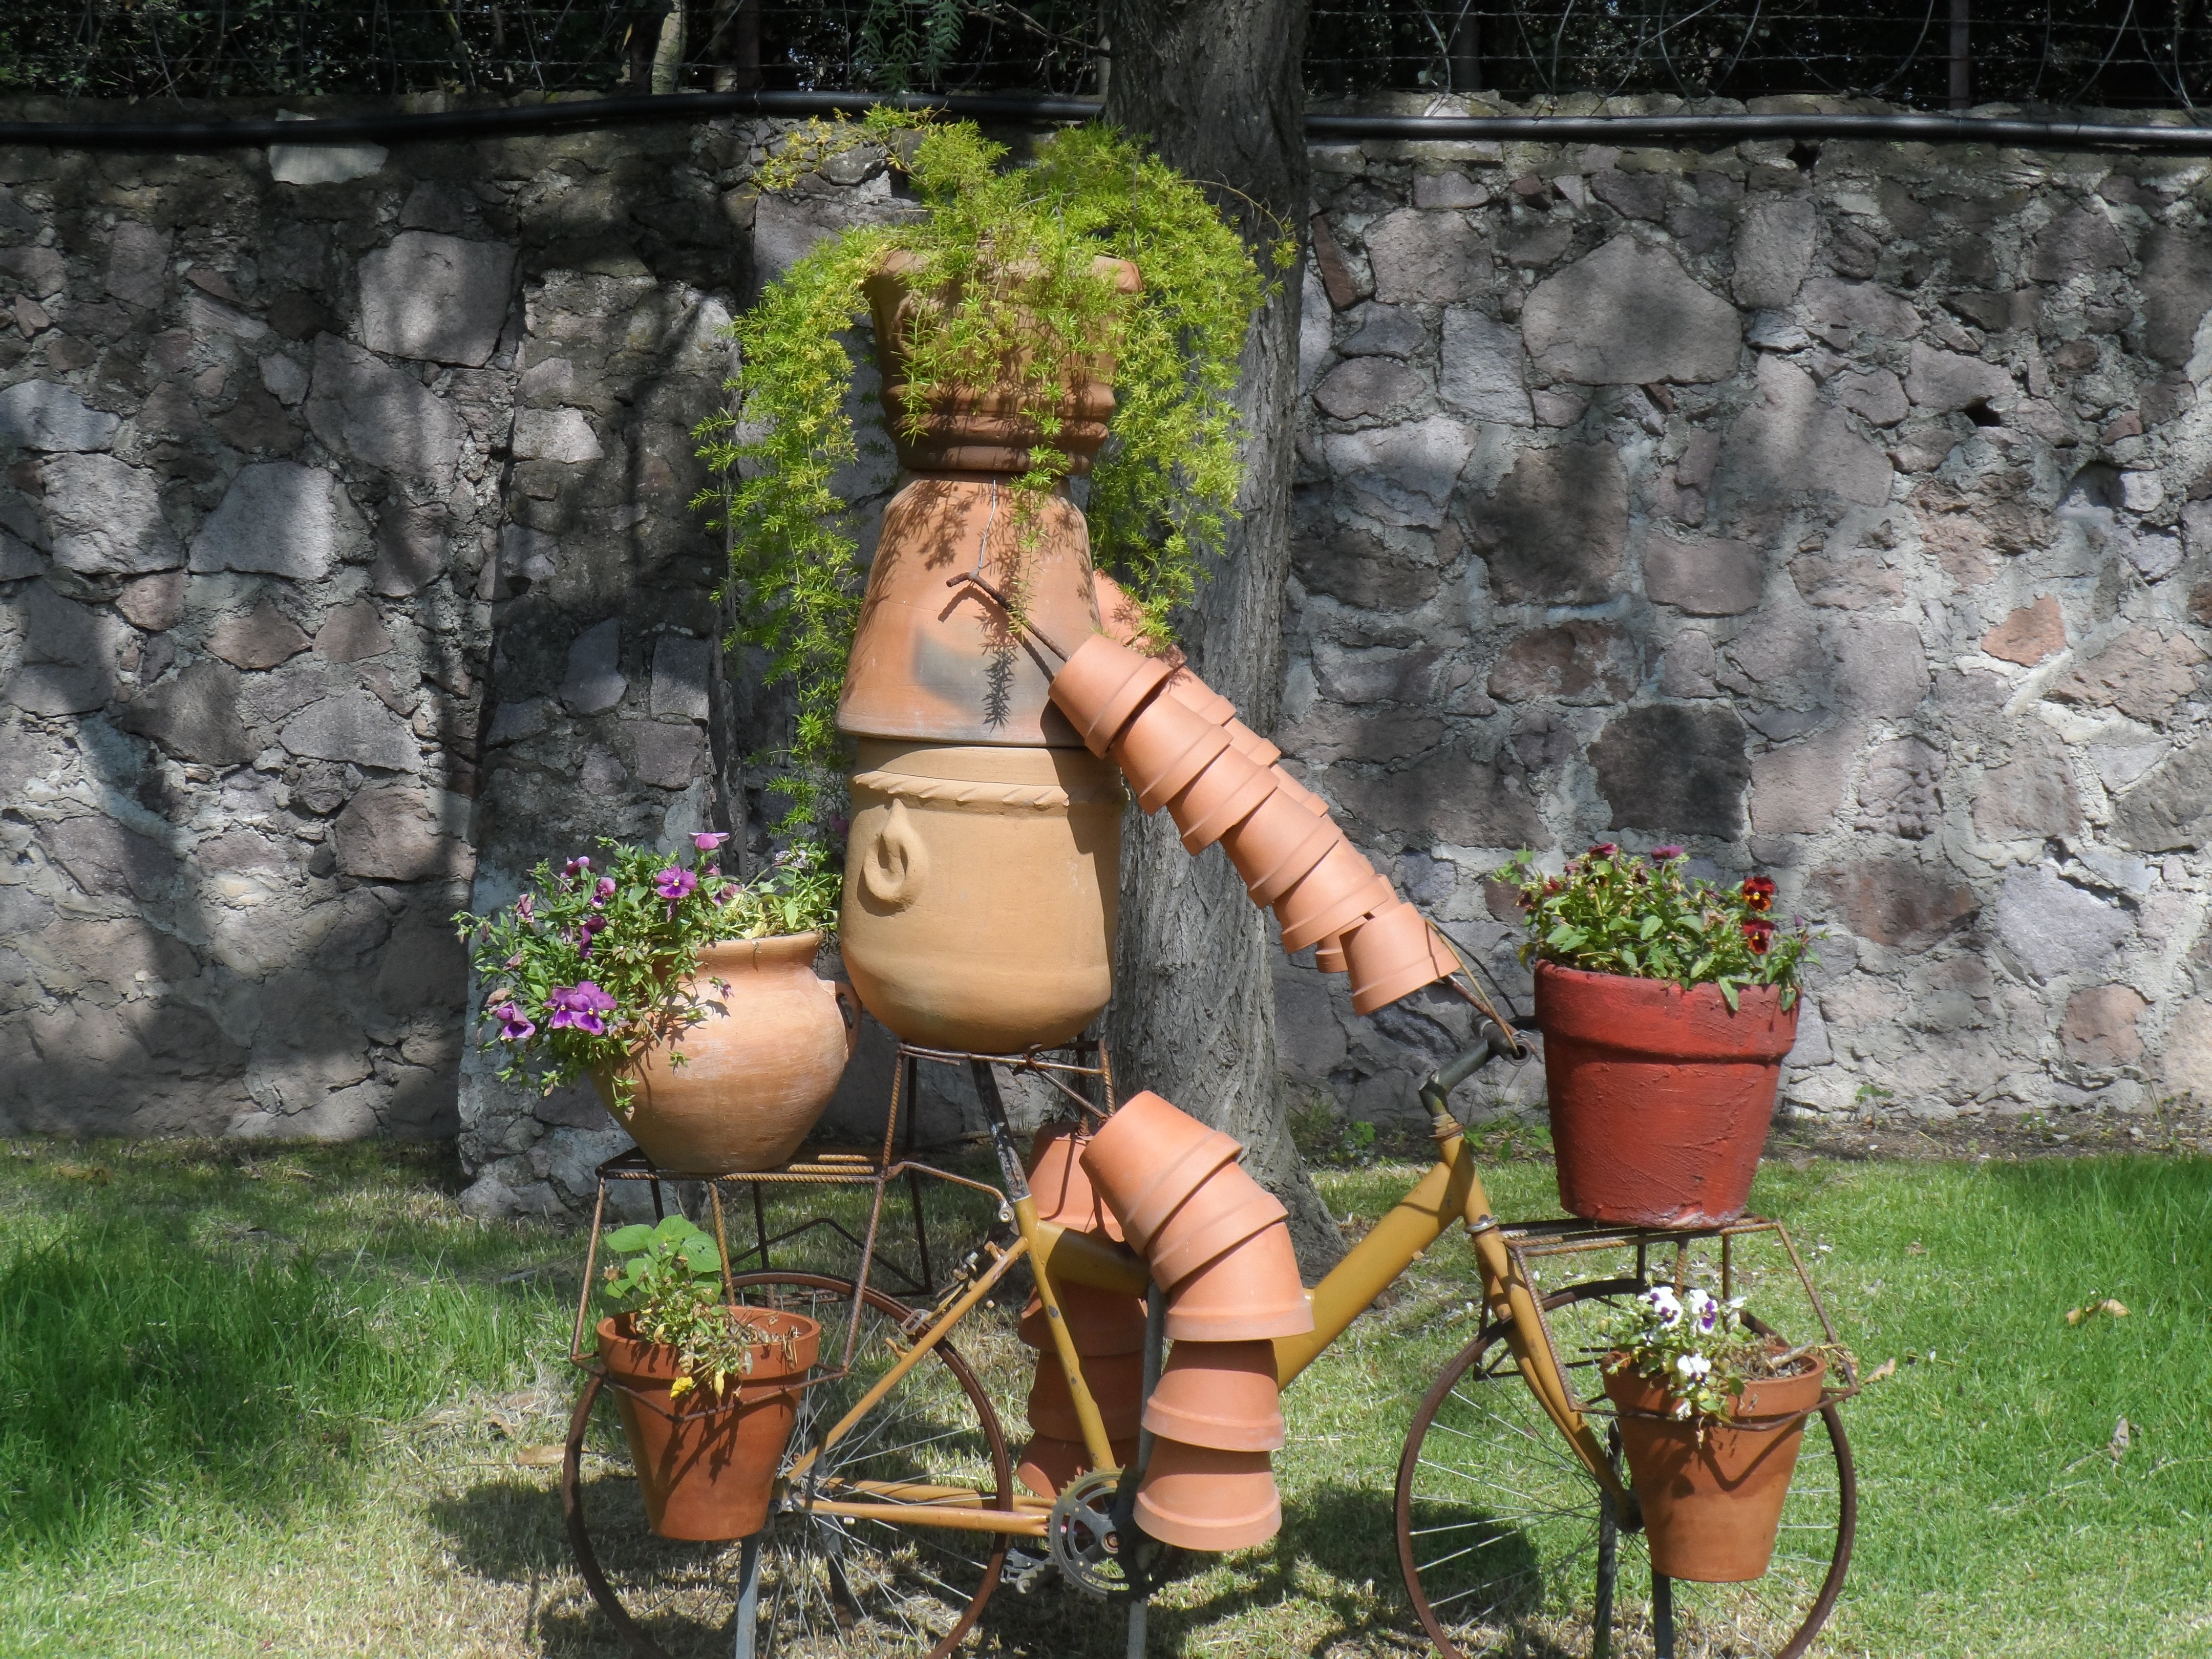
screenshot, mythology, mexican art, young pot, pots bike